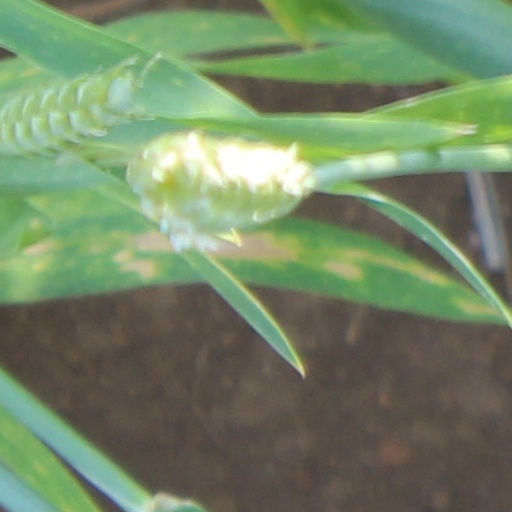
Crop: wheat